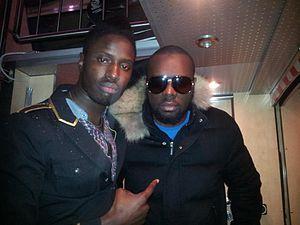
Maitregims et Daniel Nd'ao